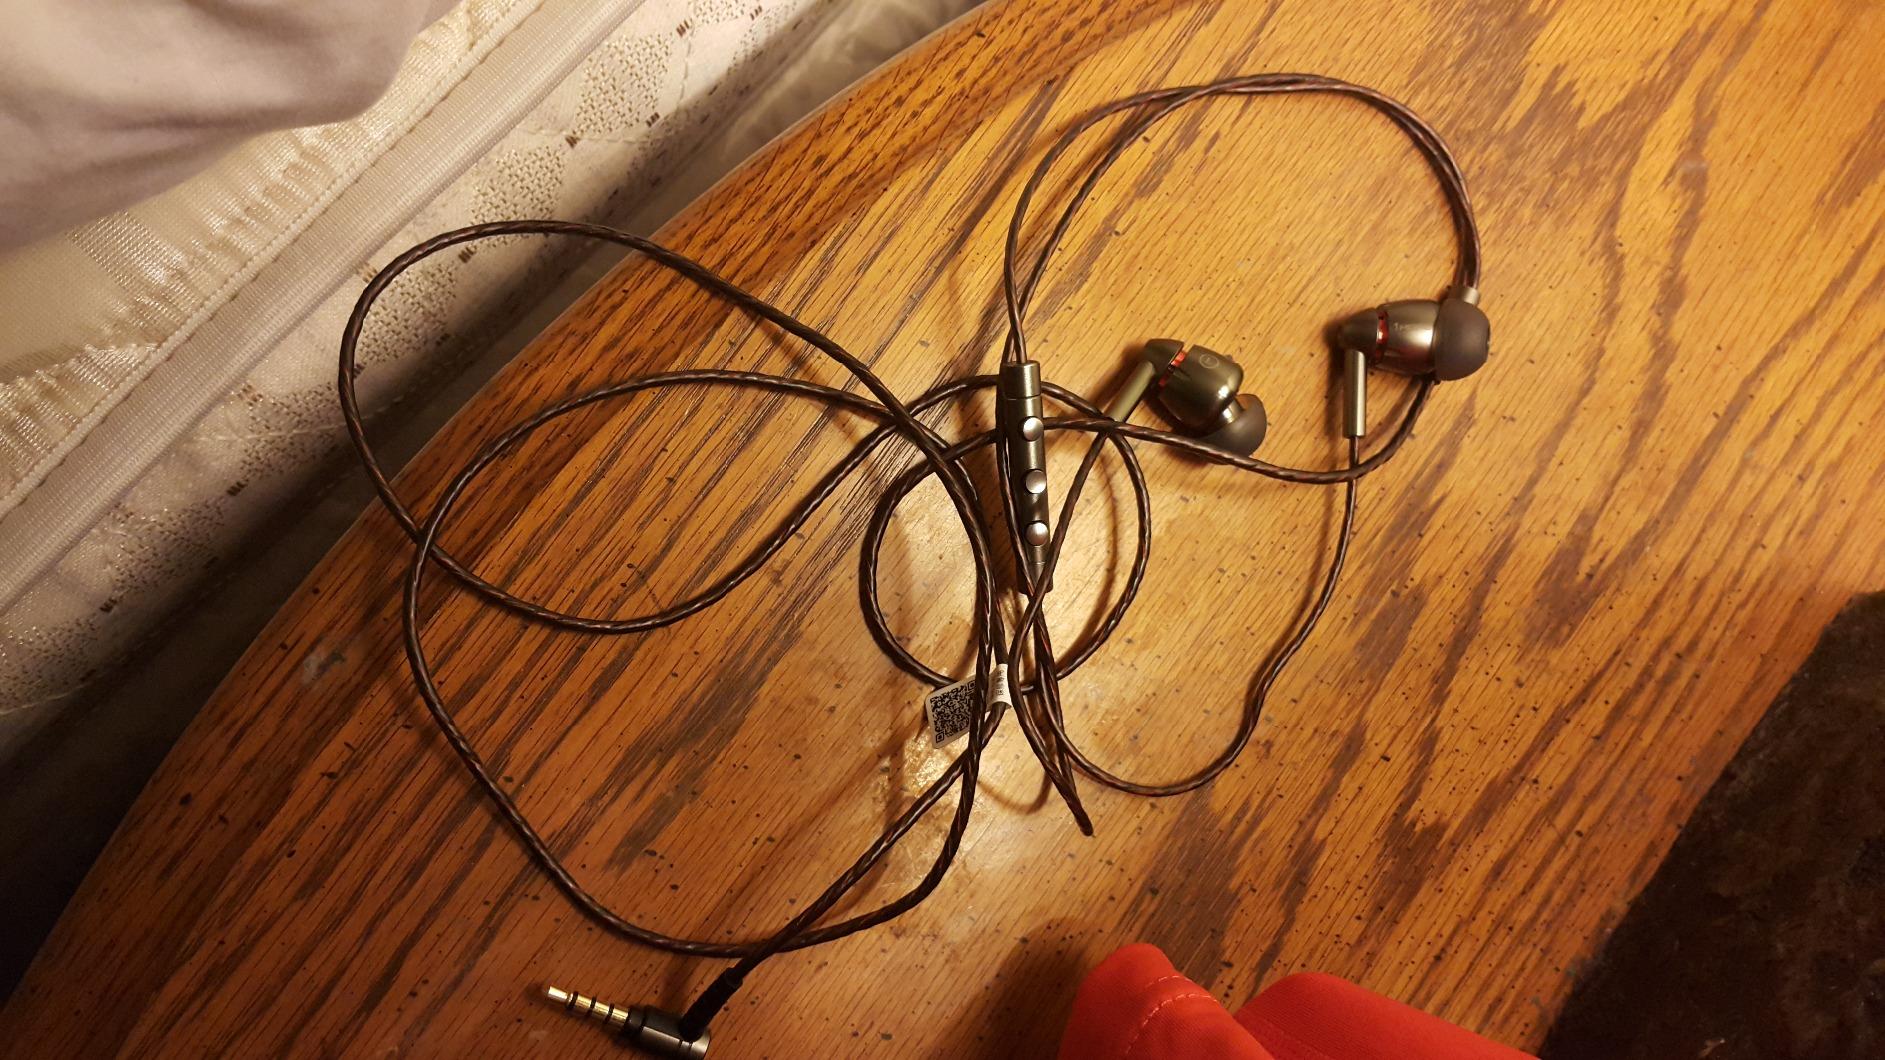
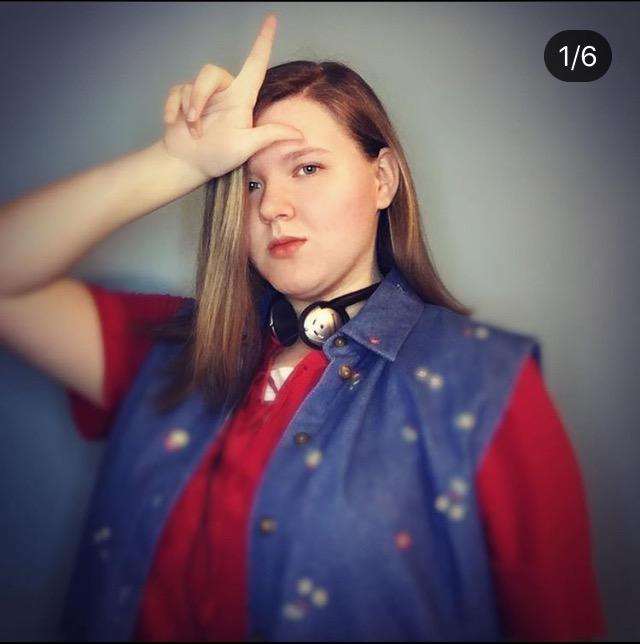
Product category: headphones
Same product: no